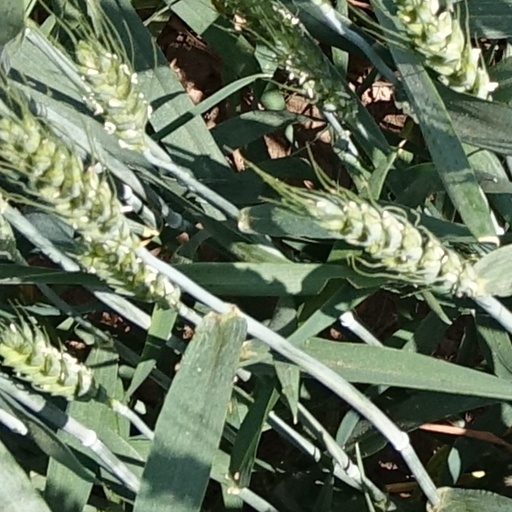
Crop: wheat